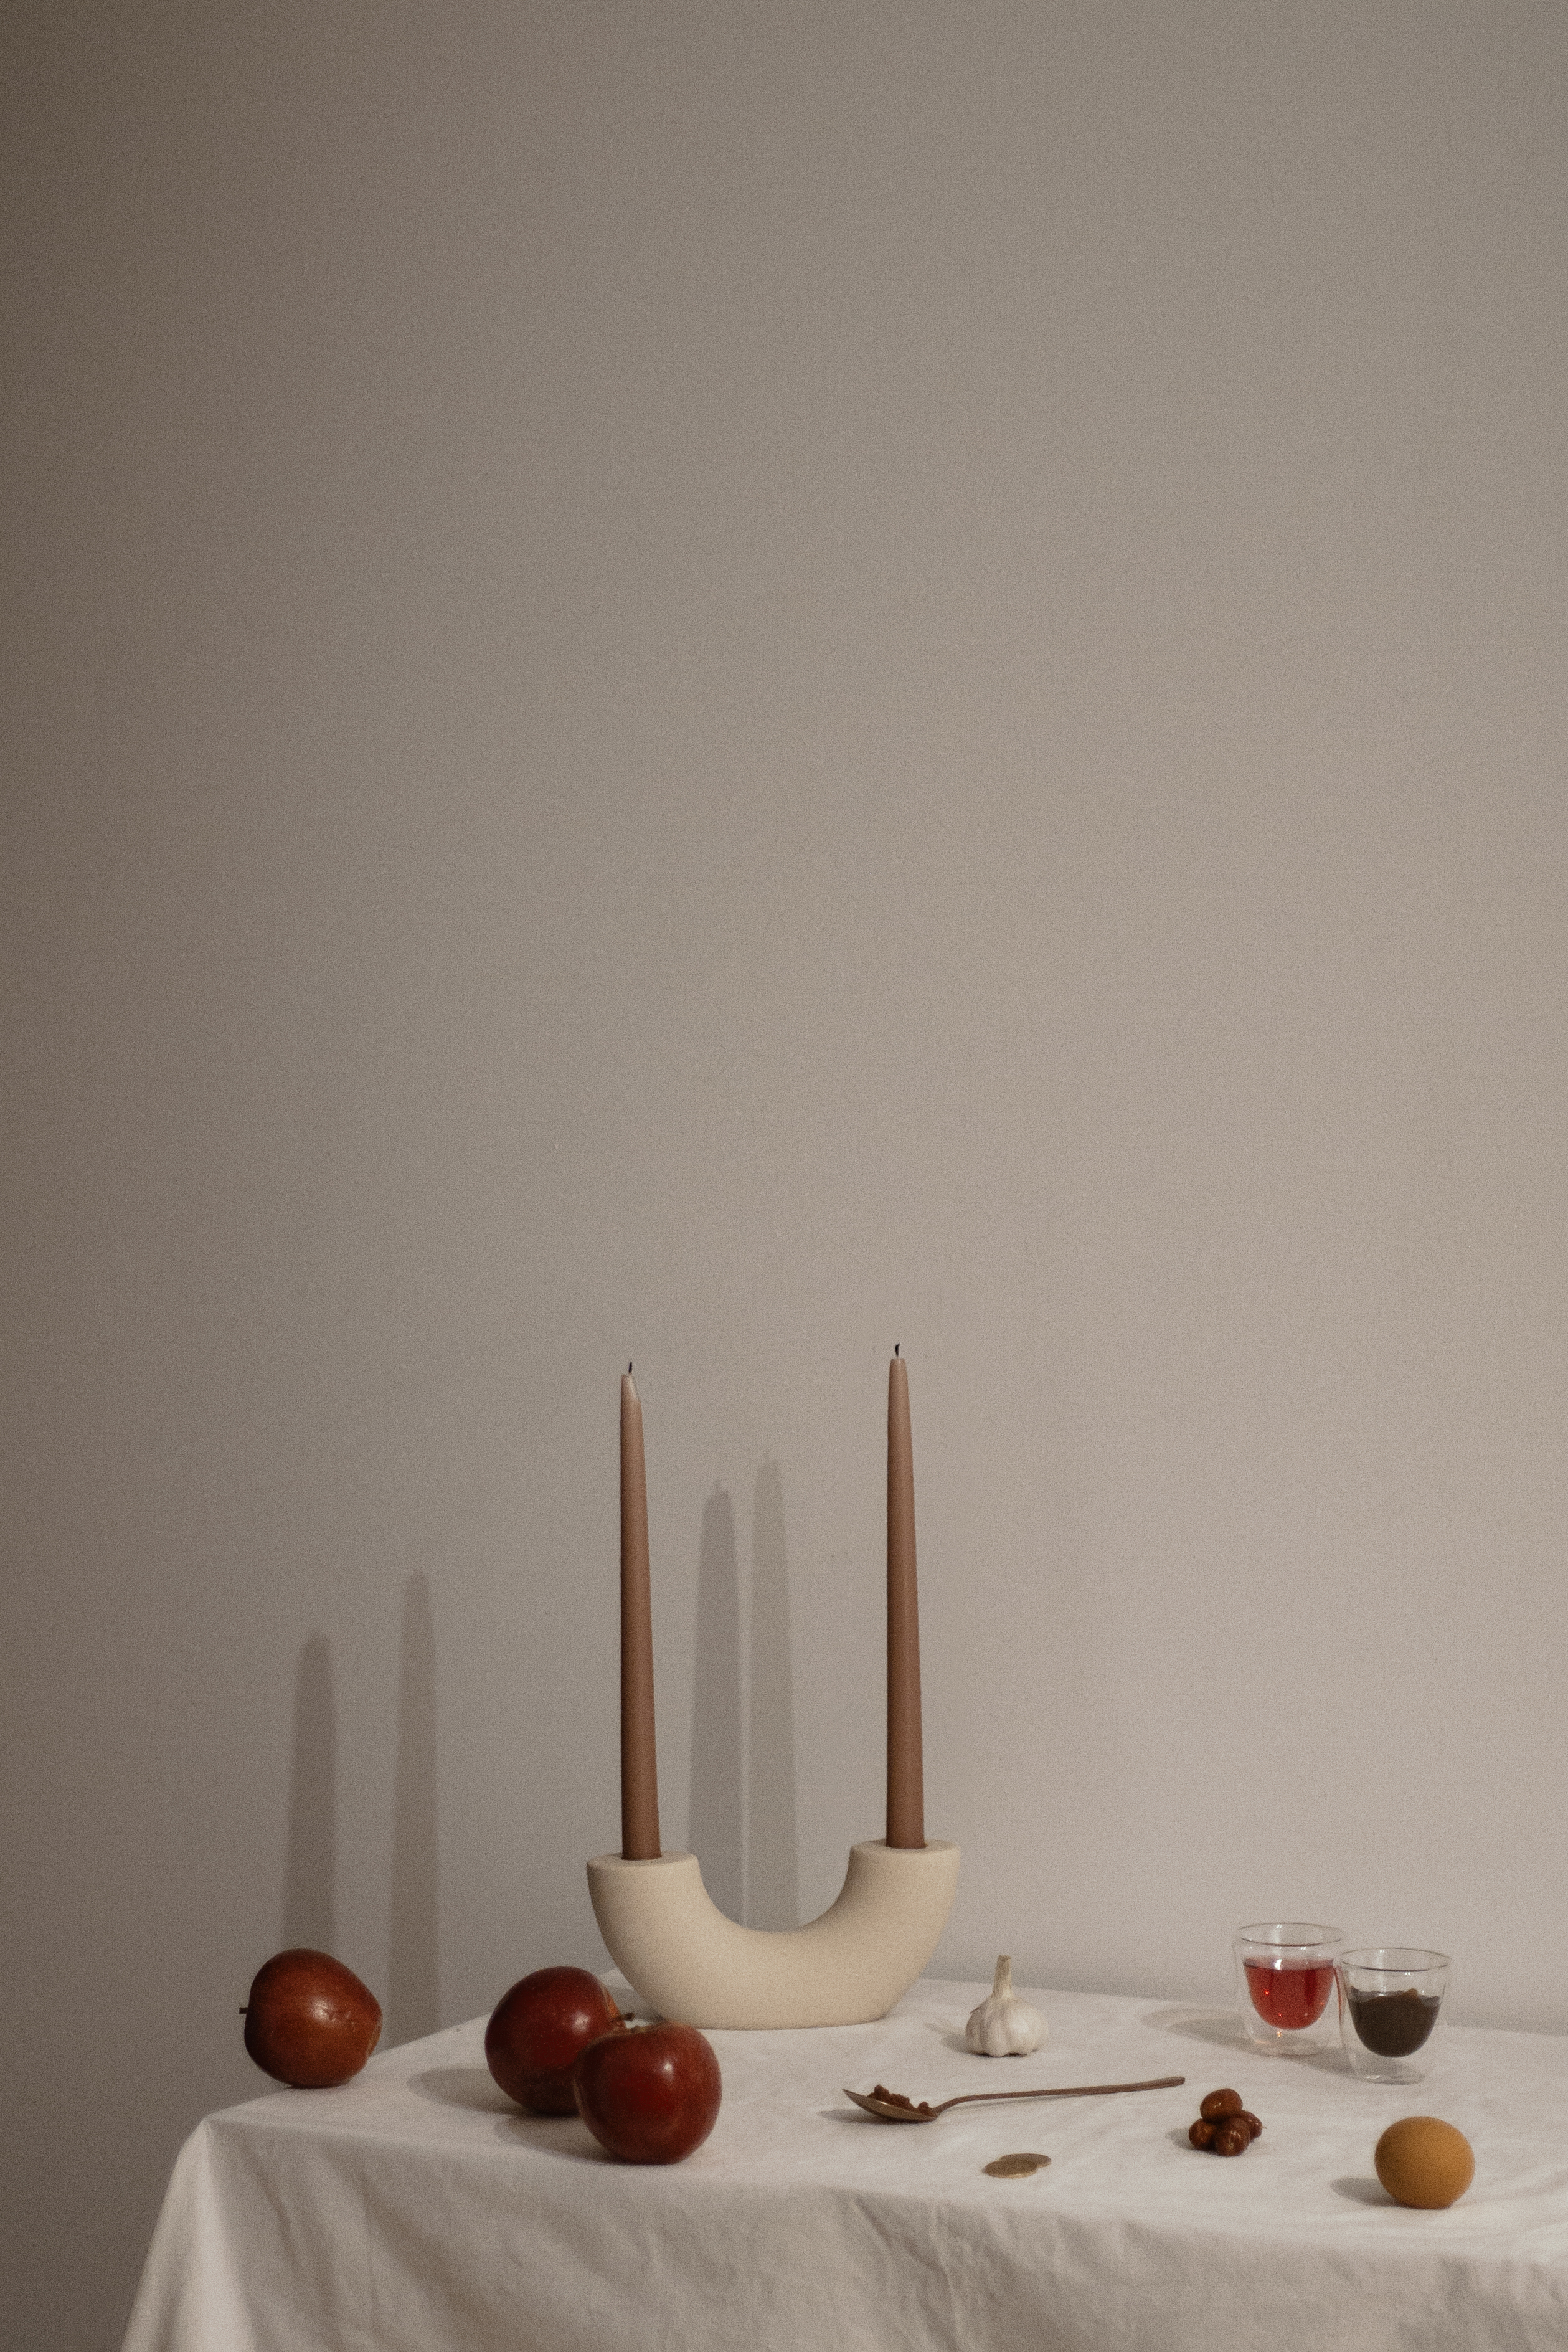
tableware, table, candle, food, tablecloth, wood, dishware, chair, serveware, cutlery, fruit, twig, cuisine, plate, spoon, event, plant, tree, sweetness, wax, art, linens, still life photography, dish, dessert, peach, musical instrument, still life, finger food, interior design, drinkware, wine glass, ceramic, bowl, home accessories, room, porcelain, baked goods, stemware